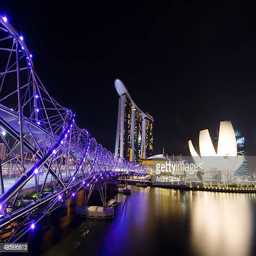
content taken at night with the helix bridge the museum and hotel